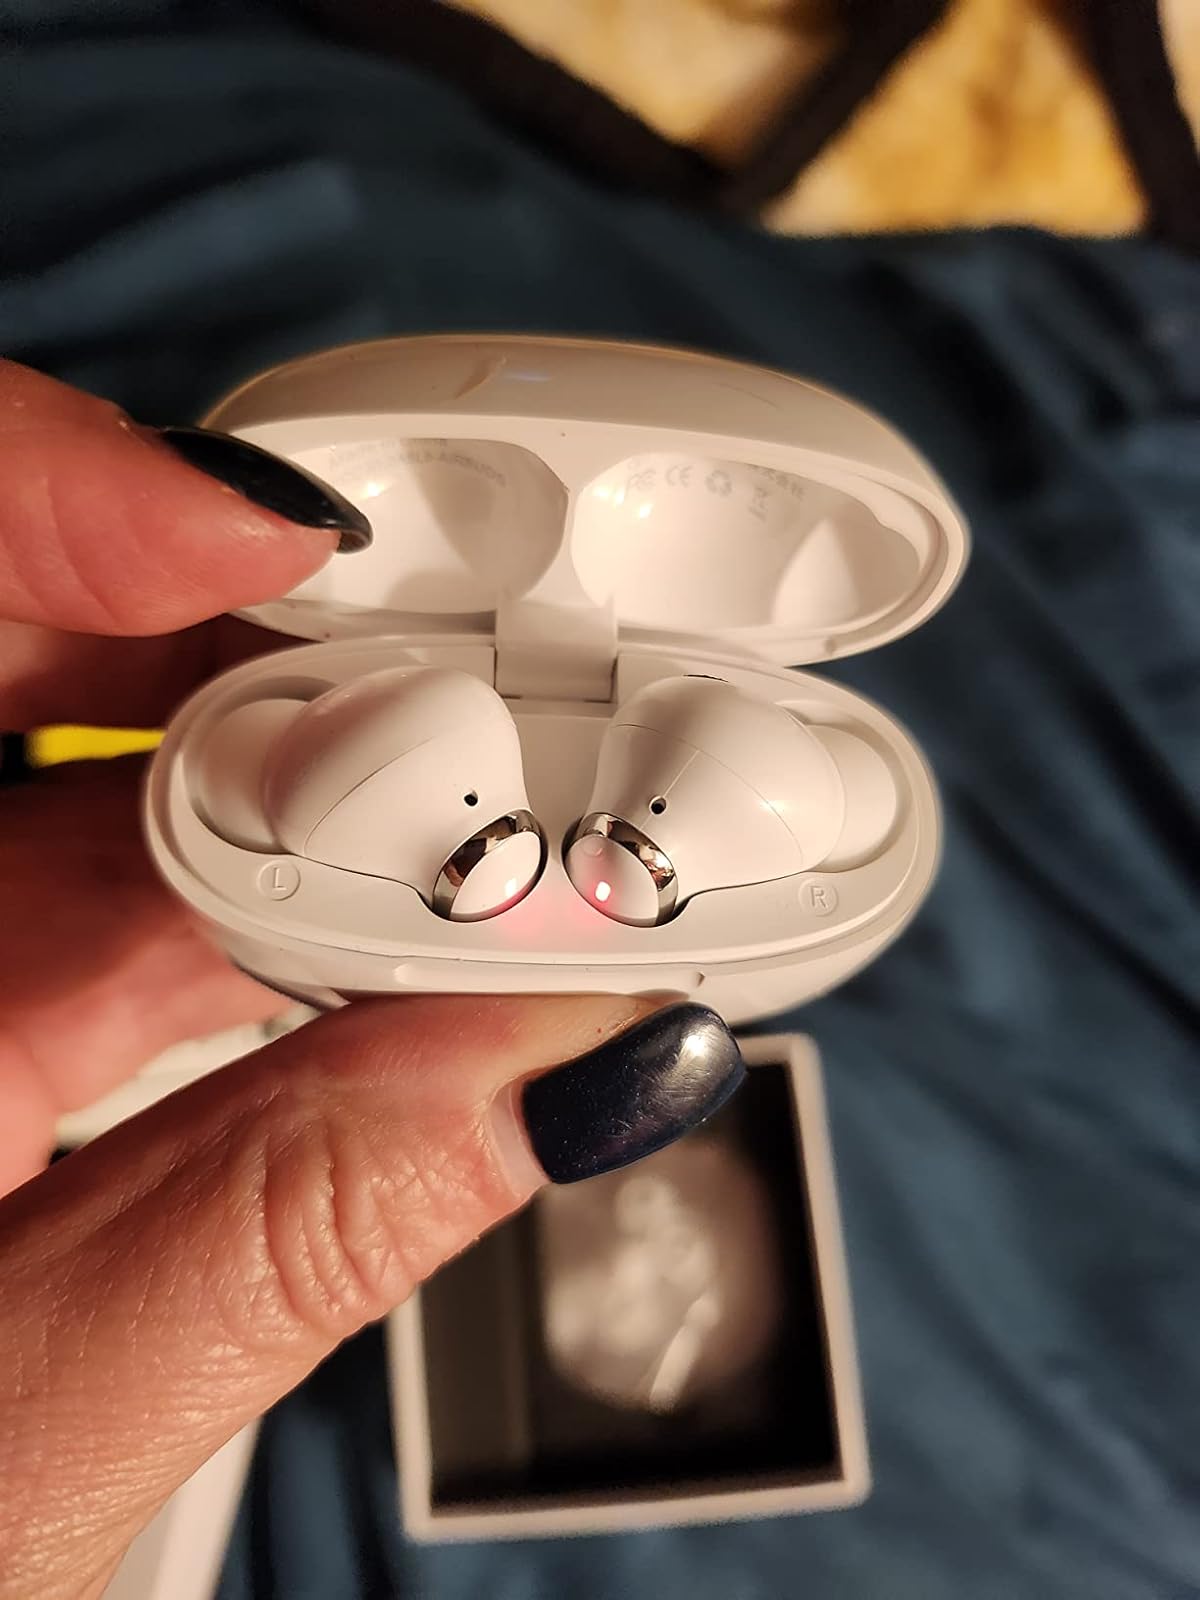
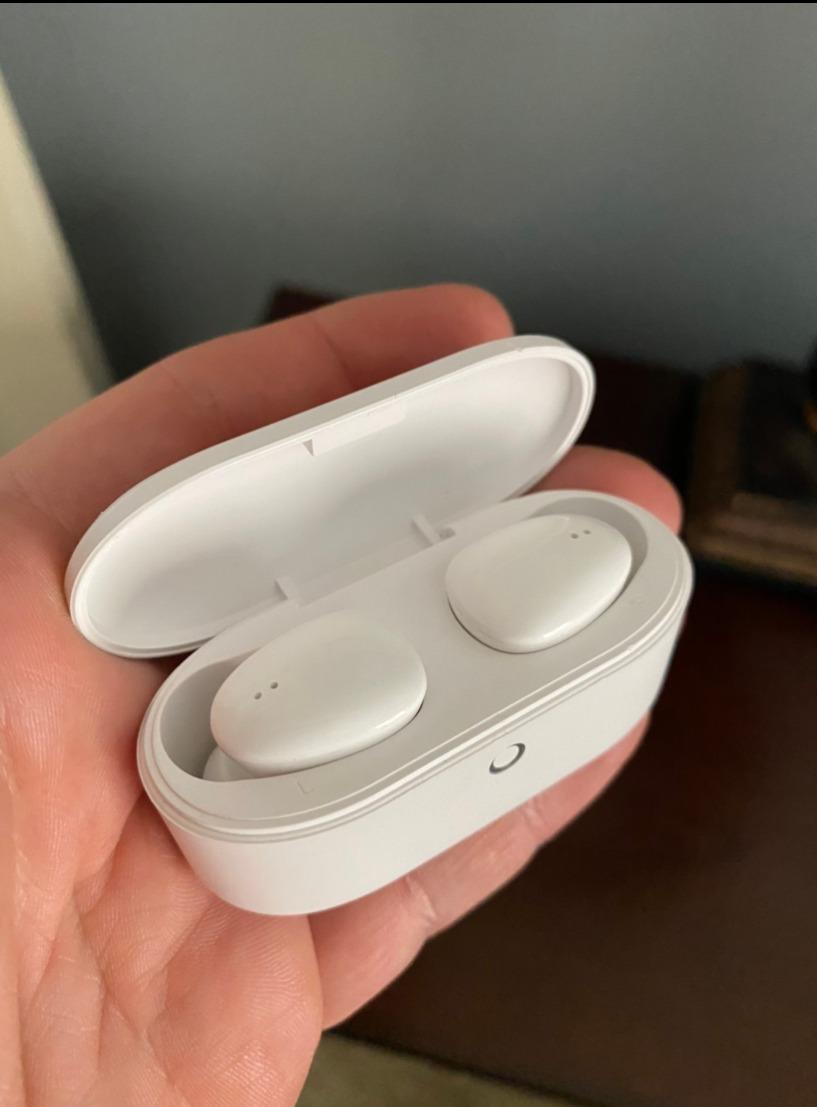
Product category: earbuds
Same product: no